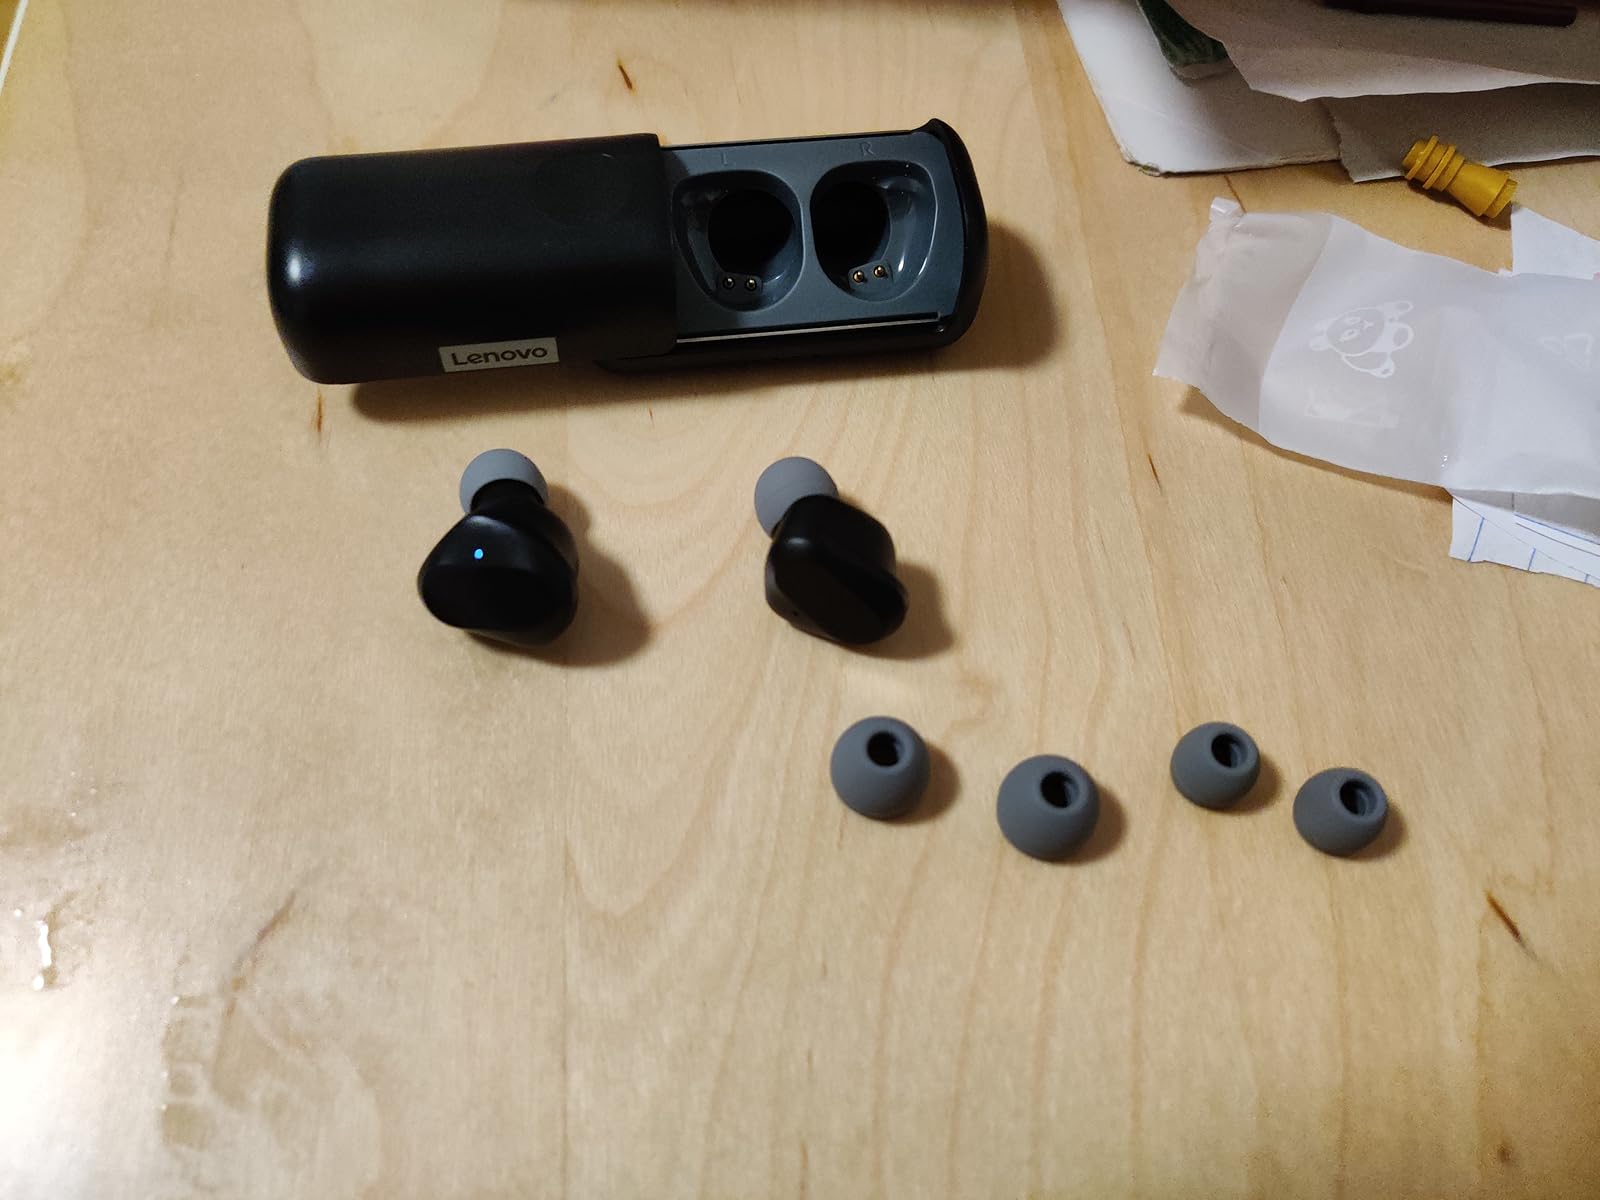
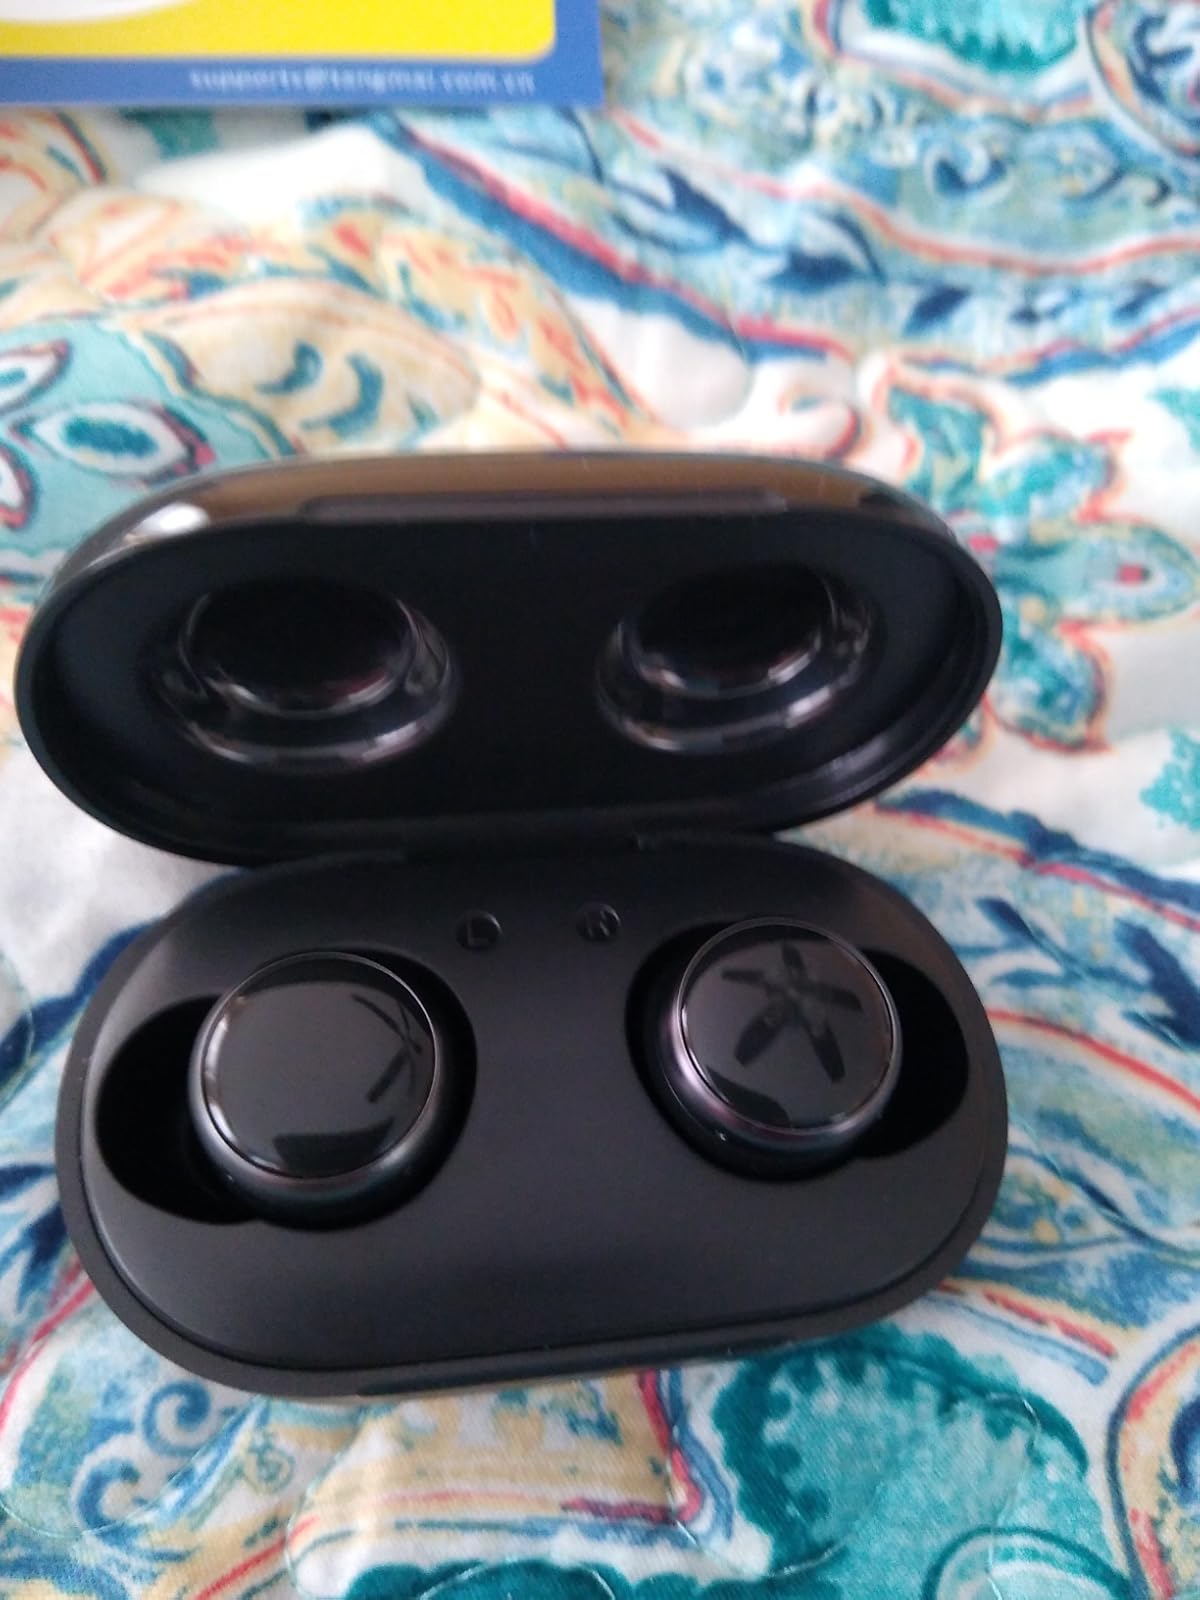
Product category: earbuds
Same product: no